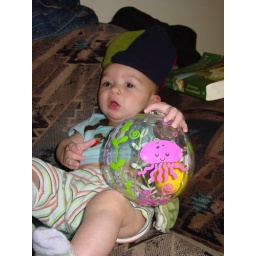
Look in the plastic ball